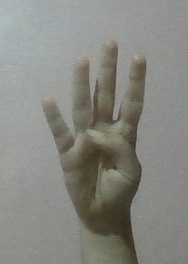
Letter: kaaf